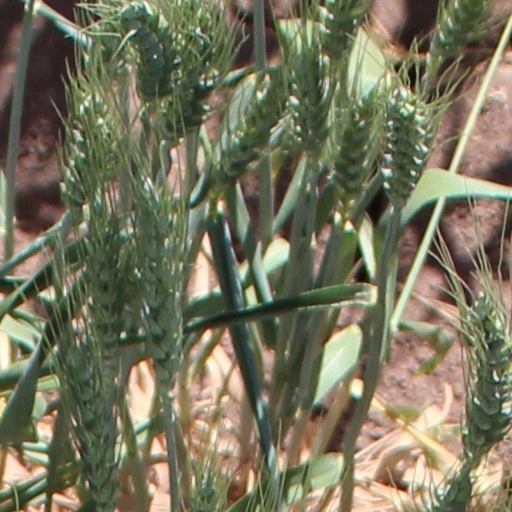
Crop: wheat